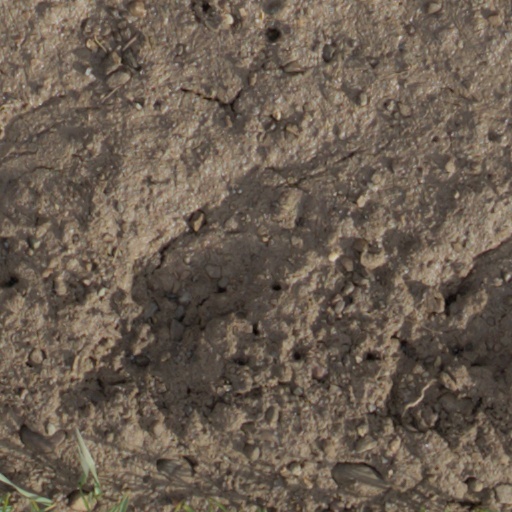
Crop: wheat